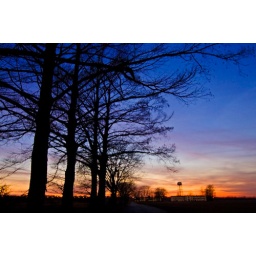
The old women's prison on the river bottoms near Jefferson City, Missouri, with the water tower.